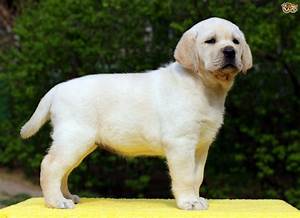
Label: cane